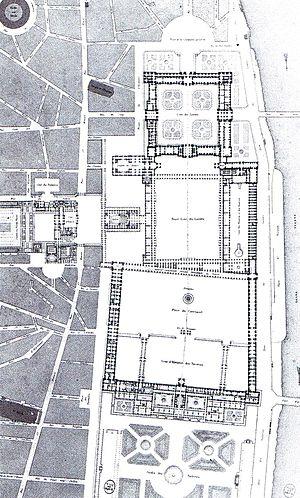
Plan du projet de réunion du Louvre et des Tuileries (projet soumis à Louis-Philippe, reprenant celui présenté à Napoléon Ier)
La réunion du Louvre et des Tuileries est un projet qui consistait à réunir les deux résidences royales du Louvre et des Tuileries en un seul et même bâtiment palatial.
Pierre François Léonard Fontaine, né à Pontoise le 20 septembre 1762 et mort à Paris le 10 octobre 1853, est un architecte néoclassique et décorateur français.